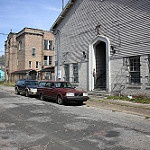
Scene: Outdoor